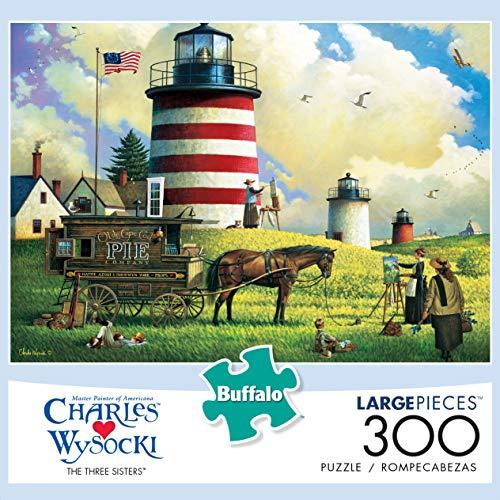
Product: Buffalo Games - Charles Wysocki - The Three Sisters - 300 Piece Jigsaw Puzzle
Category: Toys & Games | Puzzles | Jigsaw Puzzles
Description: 300 large piece jigsaw Puzzle.
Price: $10.99
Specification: ProductDimensions:1.8x7.9x7.9inches|ItemWeight:13.6ounces|ShippingWeight:13.6ounces(Viewshippingratesandpolicies)|ASIN:B07YBSDSJ3|Itemmodelnumber:2653|Manufacturerrecommendedage:14yearsandup